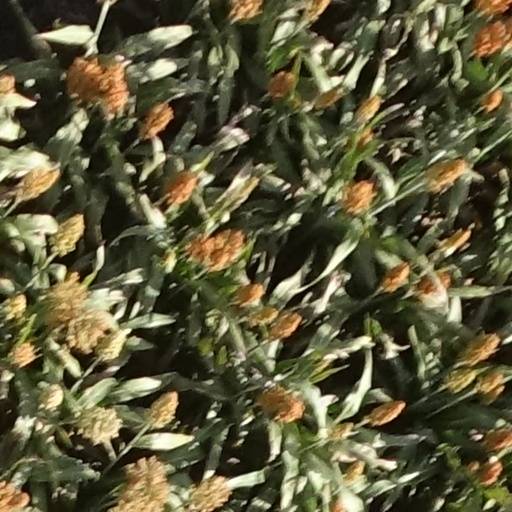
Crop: sorghum